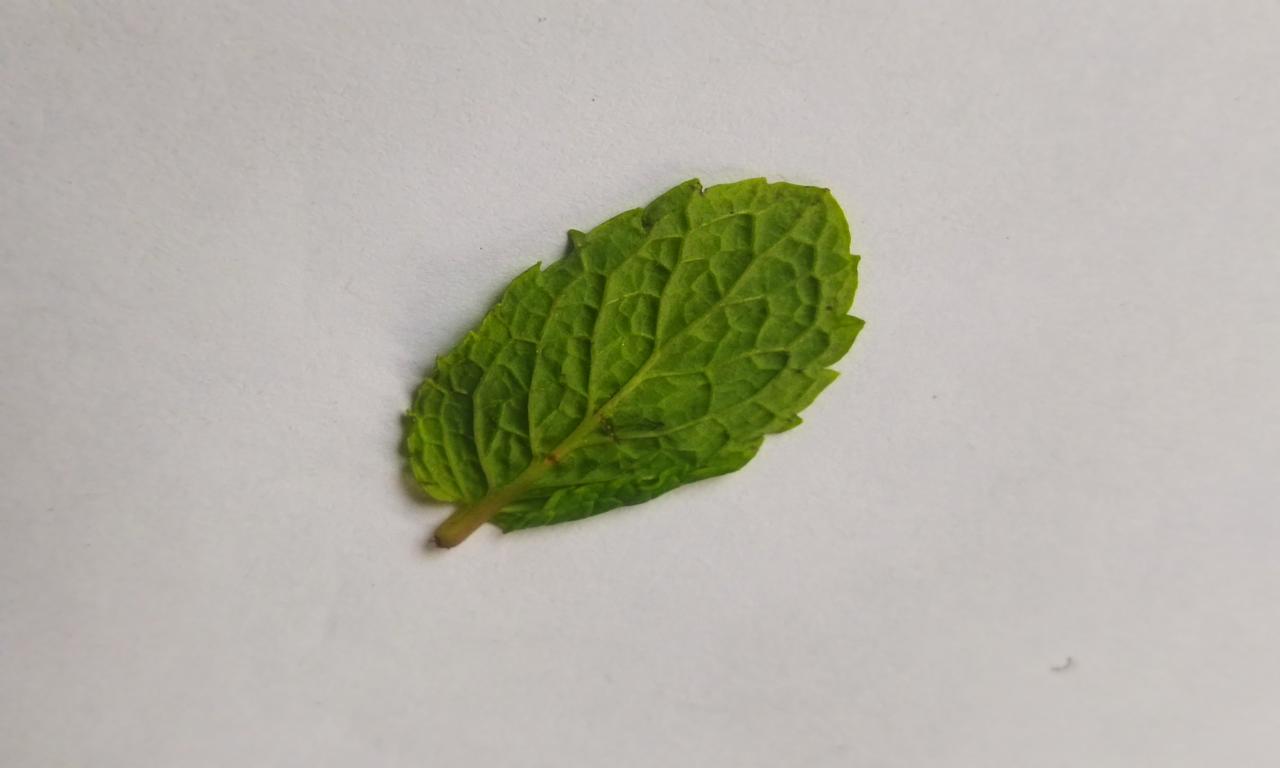
Label: Fresh